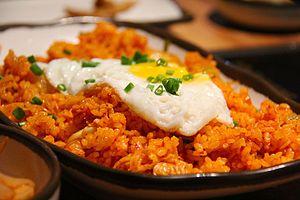
Le riz frit ou riz revenu est un mets composé de riz sauté au wok ou à la poêle, le plus souvent mélangé à d’autres ingrédients tels qu’œufs, légumes, produits de la mer ou viande. Il est souvent consommé seul, mais peut aussi accompagner un autre plat. Le riz frit est une composante majeure des cuisines d’Asie de l’Est, du Sud-Est et dans une certaine mesure, du Sud. Quand il est fait maison, le riz frit inclut généralement les restes d’autres plats, donnant ainsi naissance à d’innombrables variations. Économique et varié, il se rapproche de préparations comme les nouilles frites ou le pyttipanna. Le riz frit est apparu sous la dynastie Sui, en Chine. Ainsi, toutes les variations de ce plat tirent leurs origines du riz frit chinois.